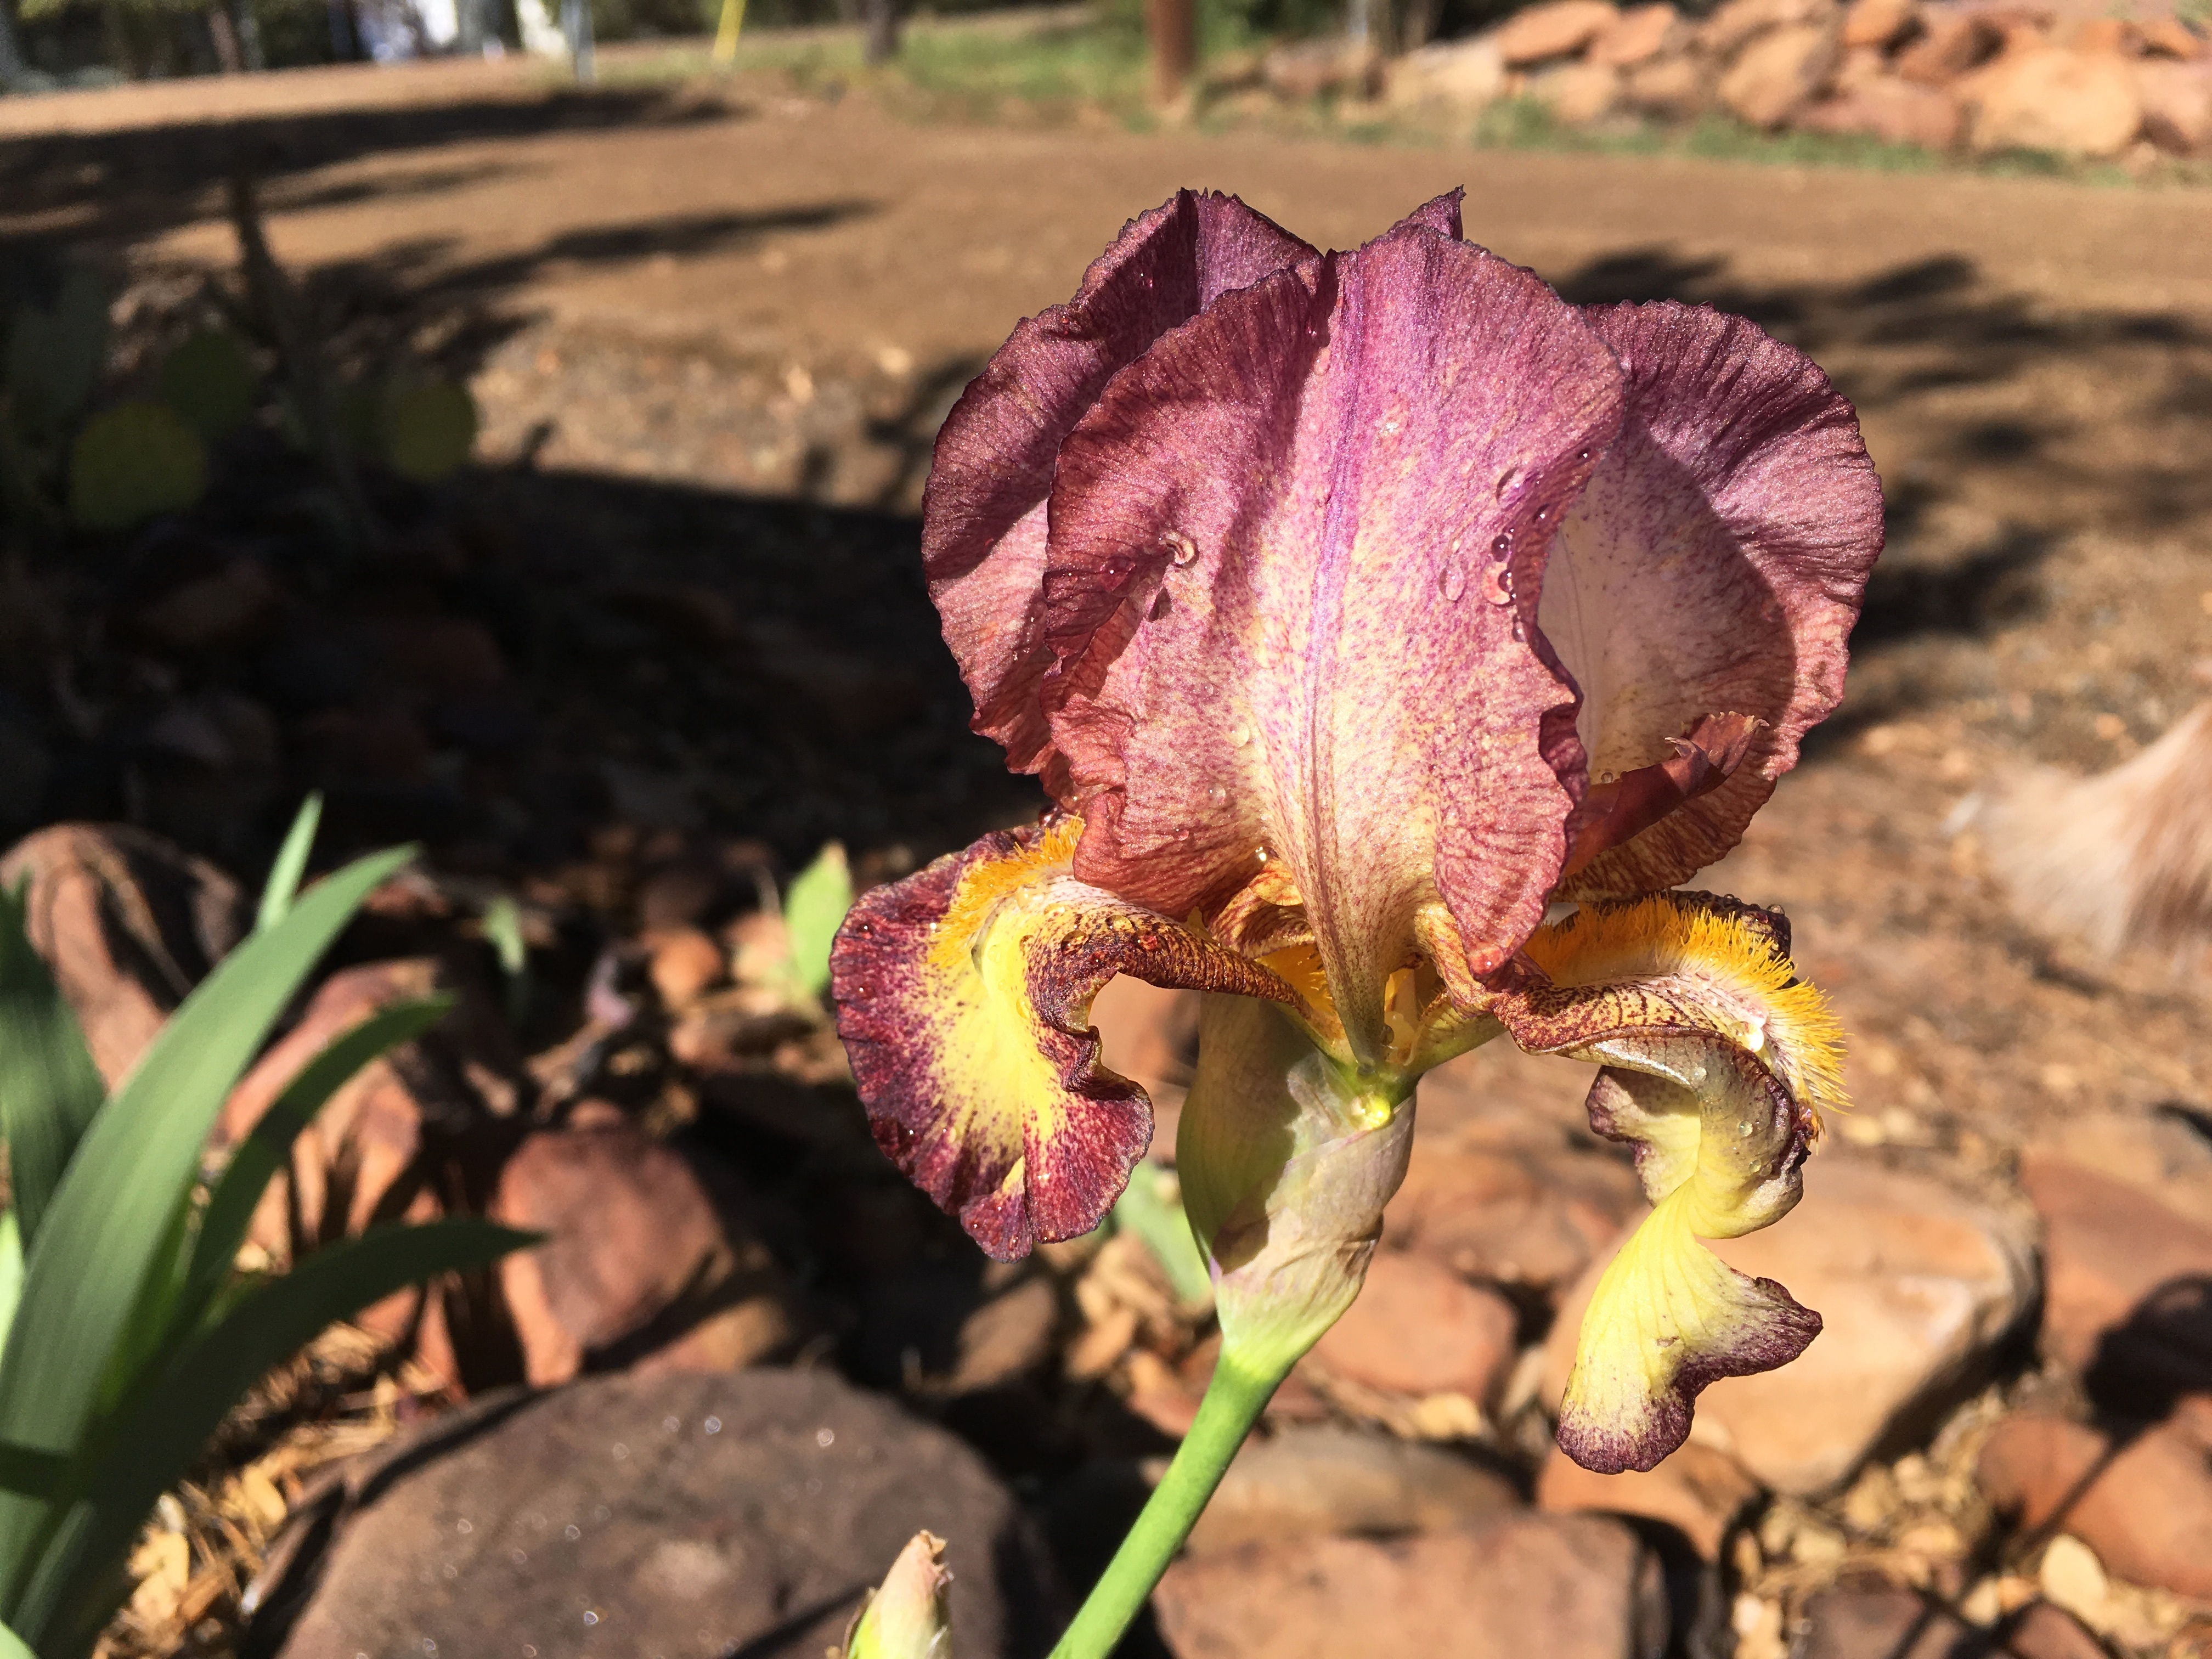
plant, leaf, flower, soil, botany, flora, wildflower, iris, eye, macro photography, flowering plant, land plant